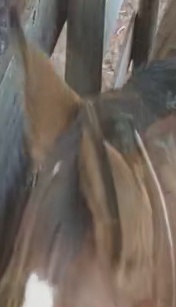
Face region: ears (position_of_ears)
Pain indicator: not_present